List of Ontario Tourist Routes

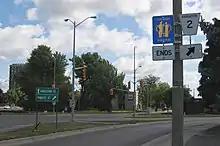
Eastern terminus of Loyalist Parkway and Kingston Road 33 in Kingston

A section of Highway 33 between Amherstview and Trenton was designated the Loyalist Parkway in 1984. This designation was made to honour the United Empire Loyalists, who first settled that area of Ontario. The official designation was presided over by Queen Elizabeth II, when she visited Kingston during Ontario's bicentennial celebrations. Highway 33 now ends at Bloomfield, and the Loyalist Parkway continues as Prince Edward County Road 33 toward Stirling.